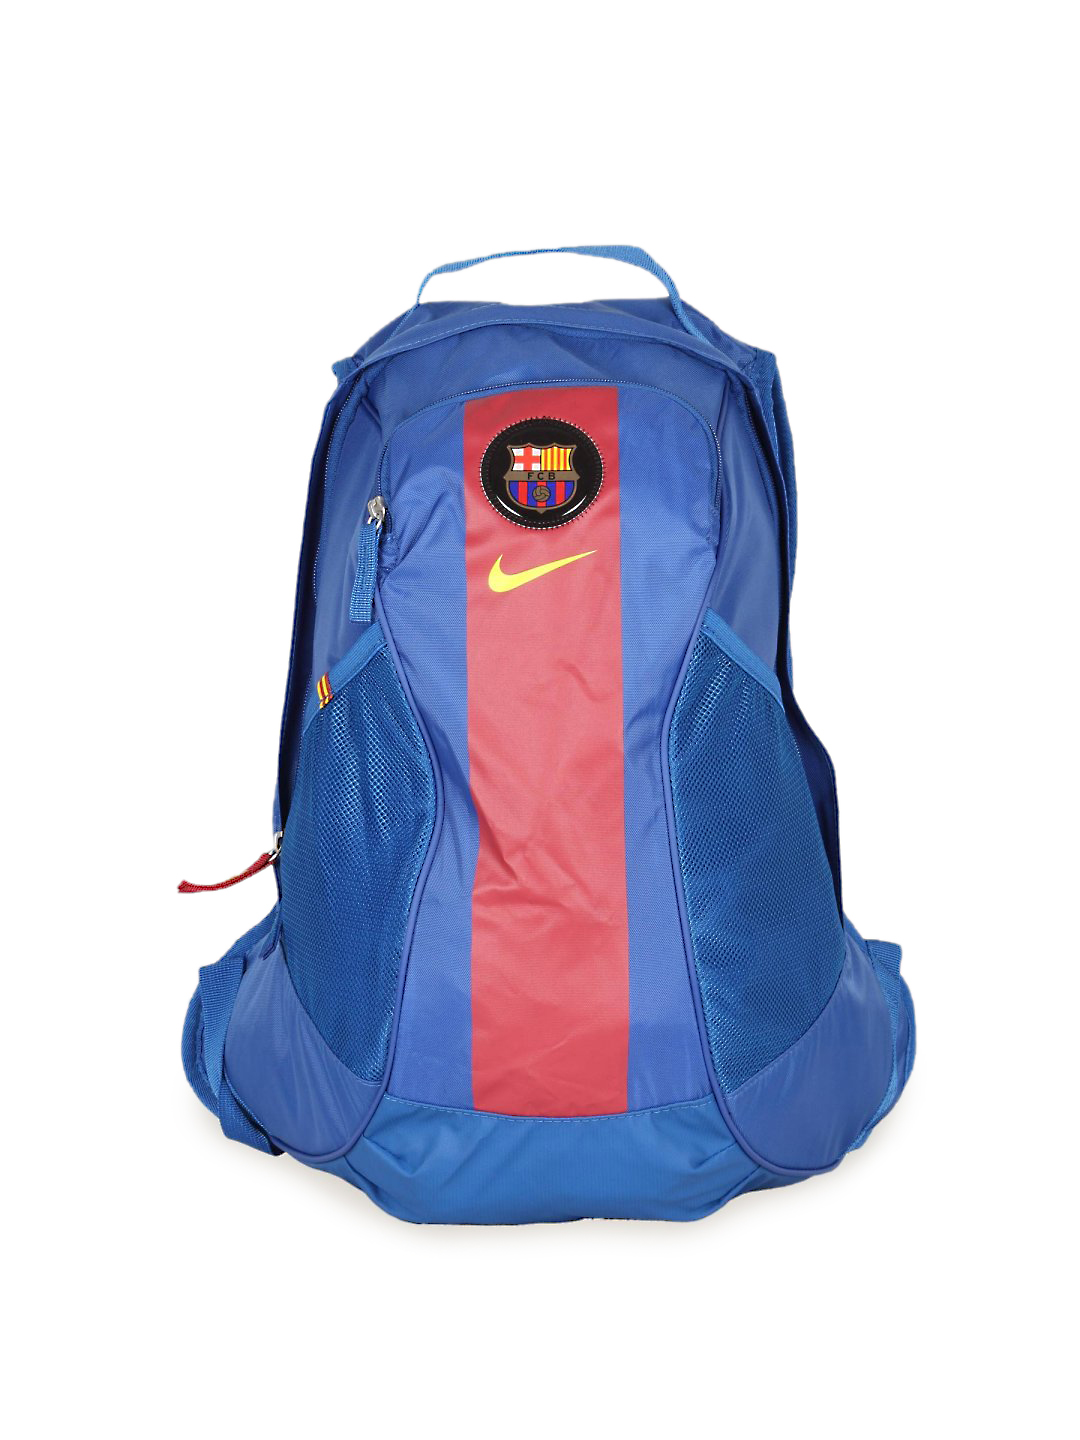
Nike Unisex Allegian Blue Backpack
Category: Accessories / Bags / Backpacks
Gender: Unisex
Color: Blue
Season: Summer 2011
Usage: Casual